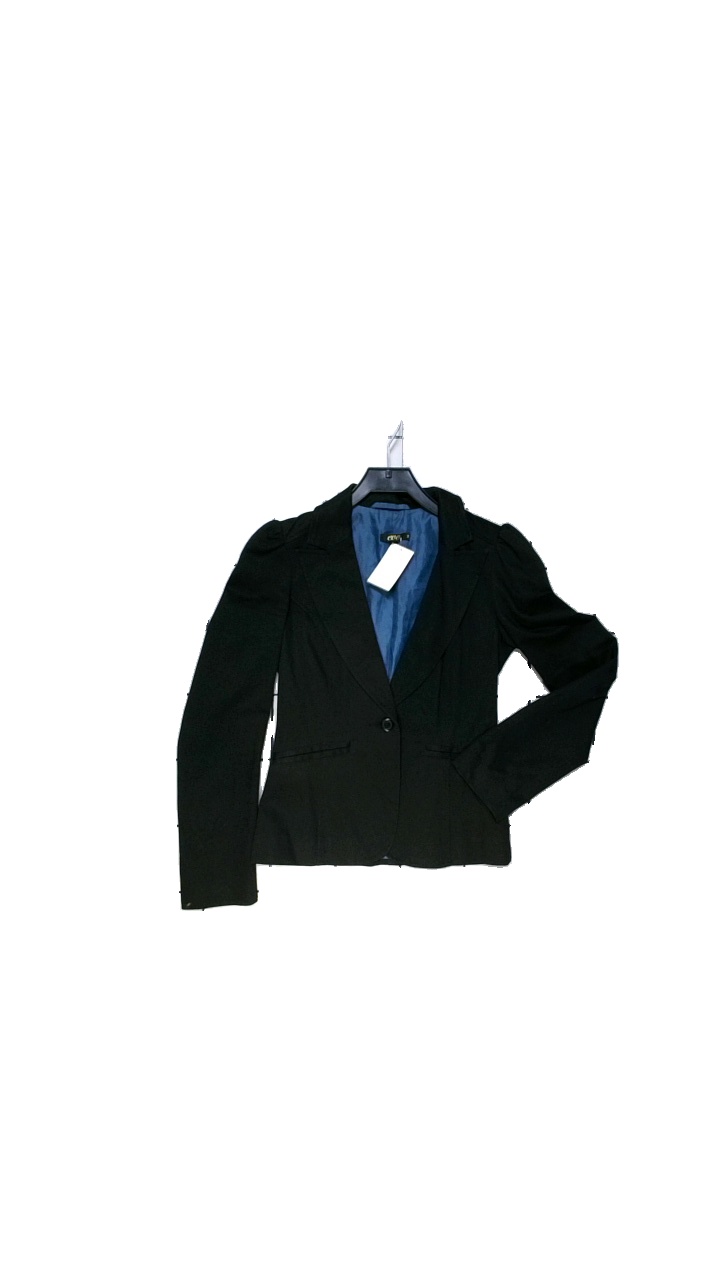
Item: Blazer (Ladies)
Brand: Eve
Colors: Black
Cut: Regular
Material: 97%Cotton,3%Elastan
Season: All
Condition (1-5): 4
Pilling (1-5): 4
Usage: Reuse
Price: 100-150